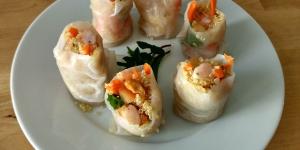
rollitos de primavera con quinoa